TB 114-class torpedo boat

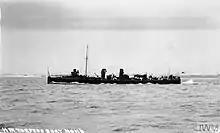
HM Torpedo Boat No. "116", photograph by Ernest Hopkins of Southsea

In the 1902–1903 shipbuilding programme, the British Admiralty placed an order with the shipbuilder J. Samuel White for four '160-foot' torpedo boats, as a follow-on to four '160-foot' torpedo boats ordered from the rival shipyard Thornycroft under the 1899–1900 and 1900–1901 shipbuilding programmes (the ) and five more ships of similar design ordered from Thornycroft under the 1901–1902 shipbuilding programme (the ). These '160-foot' torpedo boats allowed the replacement of worn out older torpedo boats. The 1902–1903 torpedo boats (the "TB 114" class) were the last '160-foot' torpedo boats built for the Royal Navy. Torpedo-boat construction did not resume until the 1905–1906 programme, when orders were placed for twelve of a new class of "Coastal destroyers" which were subsequently re-classed as torpedo boats. These twelve (and a further twenty-four which followed them) were of similar size to the '160-foot' boats, but were turbine-powered, with the lighter machinery allowing a heavier armament to be carried.